Roy Cohn

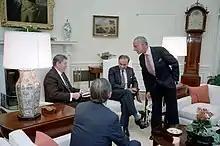
President Reagan meets with Rupert Murdoch, Roy Cohn, and Thomas Bolan at the White House in 1983

In 1979, Cohn became a member of the Western Goals Foundation; he served on the board of directors with Edward Teller. Although he was registered as a Democrat, Cohn supported most of the Republican presidents of his time and Republicans in major offices across New York. He maintained close ties in conservative political circles, serving as an informal advisor to Richard Nixon and Ronald Reagan. While aligning himself with Republicans he simultaneously forged close ties to Democrats including New York mayor Ed Koch, New York secretary of state Carmine DeSapio, and Brooklyn party boss Meade Esposito.